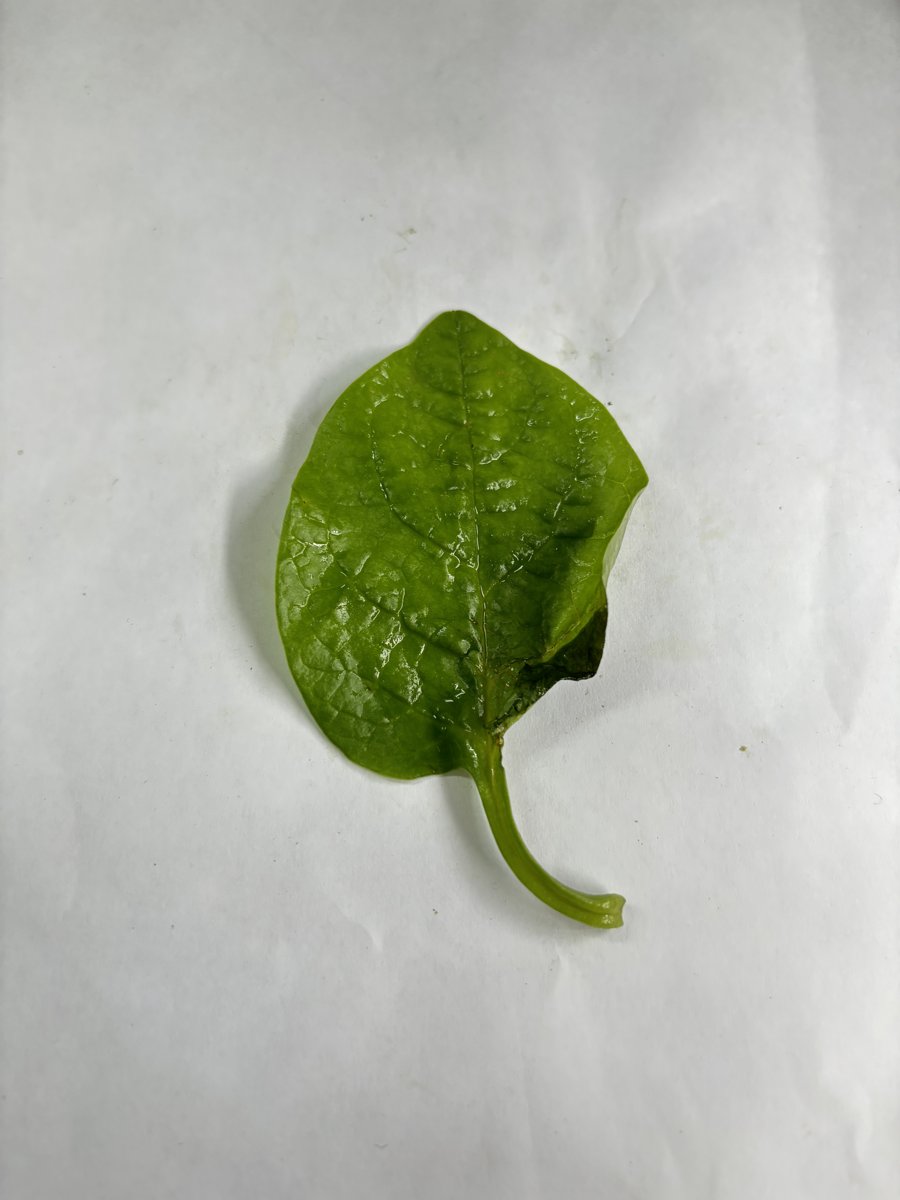
Label: Healthy-Leaf